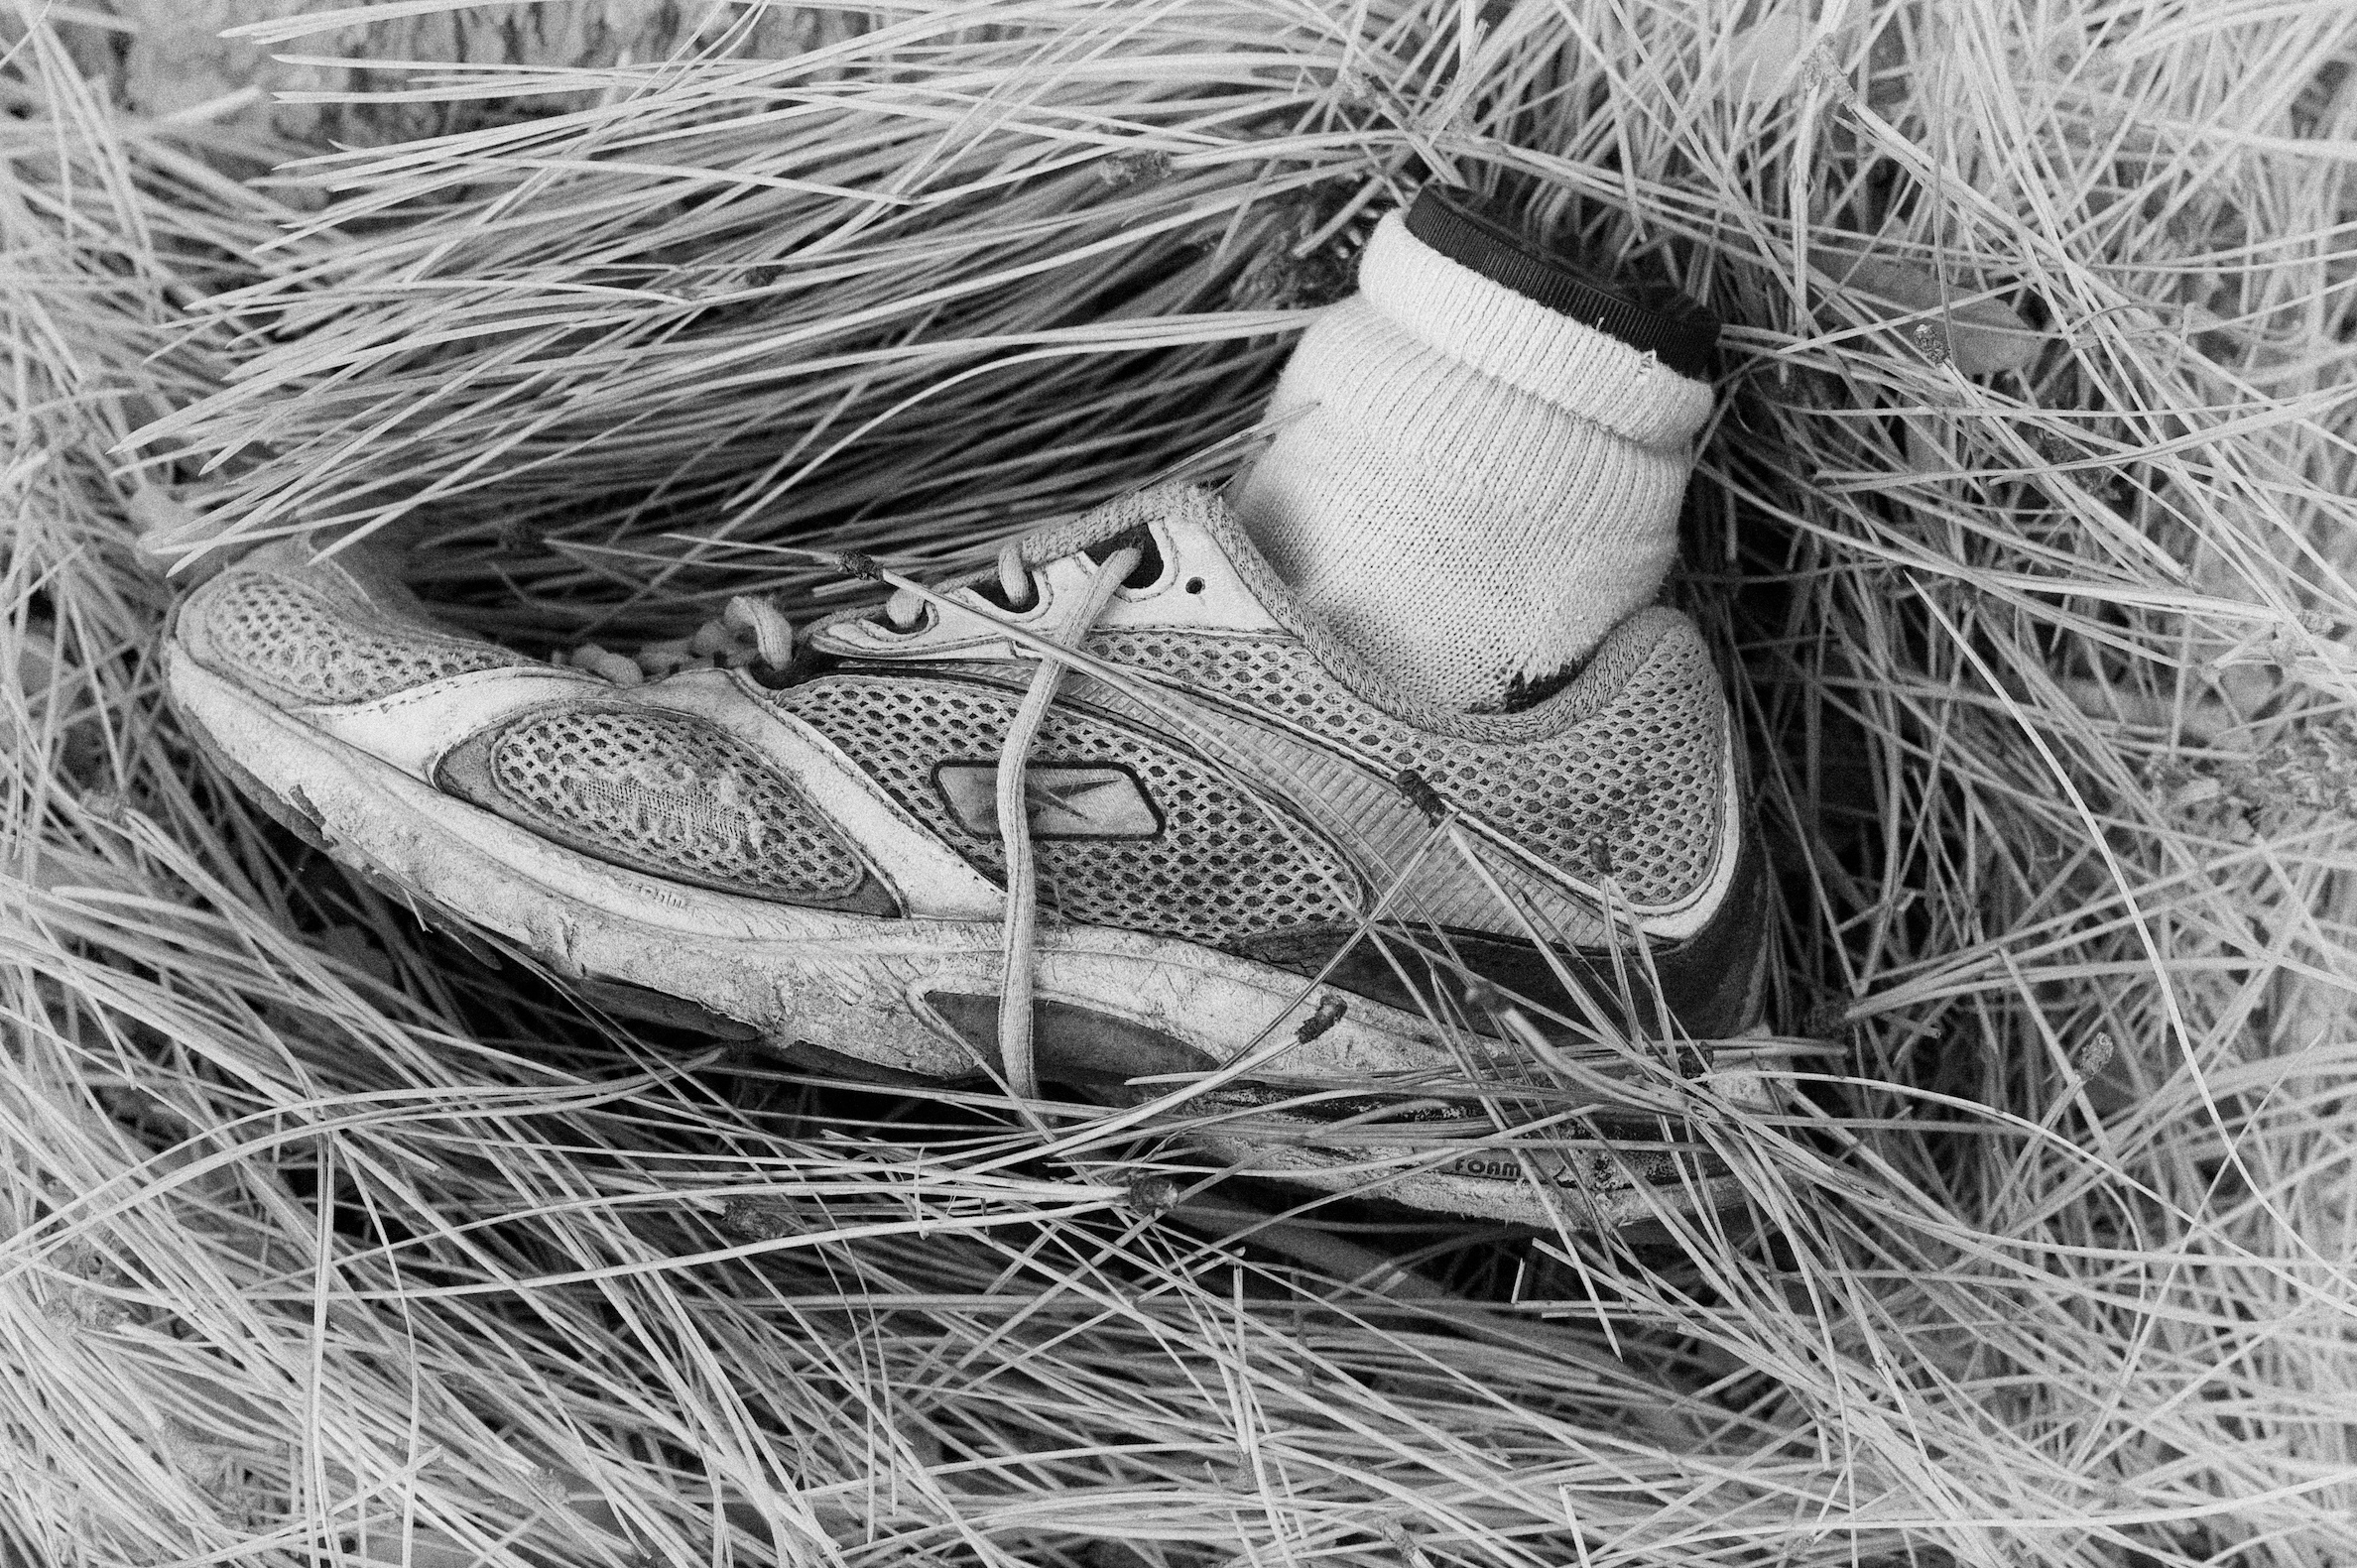
grass, branch, bird, wing, black and white, photography, monochrome, close up, bird nest, vertebrate, nest, water bird, 2009365, monochrome photography, grass family